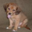
Label: dog